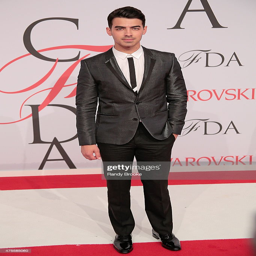
pop rock artist attends awards .